Tsepon W. D. Shakabpa

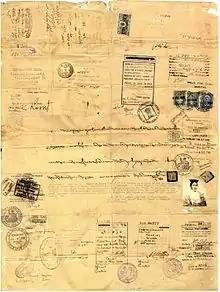
1947 Tsepon WD Shakabpa Passport (Collection: Friends of Tibet Foundation + Office of His Holiness the Dalai Lama)

A photograph of the historic Tsepon Shakabpa passport was originally published in 1967 in his book "Tibet: A Political History". The historic document got lost from the Tibetan community in 1992 and there were rumours that it had been sold to antique dealers and reached into the hands of Chinese government officials. After 13 years of mystery and search, the Friends of Tibet Foundation located the historic passport with an antique dealer in Nepal and purchased the document for an undisclosed amount to be presented to the XIV Dalai Lama in the year 2004. Issued by the Kashag to Tibet's finance minister Shakabpa for foreign travel, the passport was a single piece of pink paper, complete with photographs. It has a message in hand-written Tibetan and typed English, similar to the message by the nominal issuing officers of today's passports, stating that "the bearer of this letter – Tsepon Shakabpa, Chief of the Finance Department of the Government of Tibet, is hereby sent to China, the United States of America, the United Kingdom and other countries to explore and review trade possibilities between these countries and Tibet. We shall, therefore, be grateful if all the Governments concerned on his route would kindly give due recognition as such, grant necessary passport, visa, etc. without any hindrance and render assistance in all possible ways to him." The text and the photograph is sealed by a square stamp belonging to the Kashag and is dated ""26th day of the 8th month of Fire-Pig year (Tibetan)"" (10 October 1947 in the Gregorian calendar).